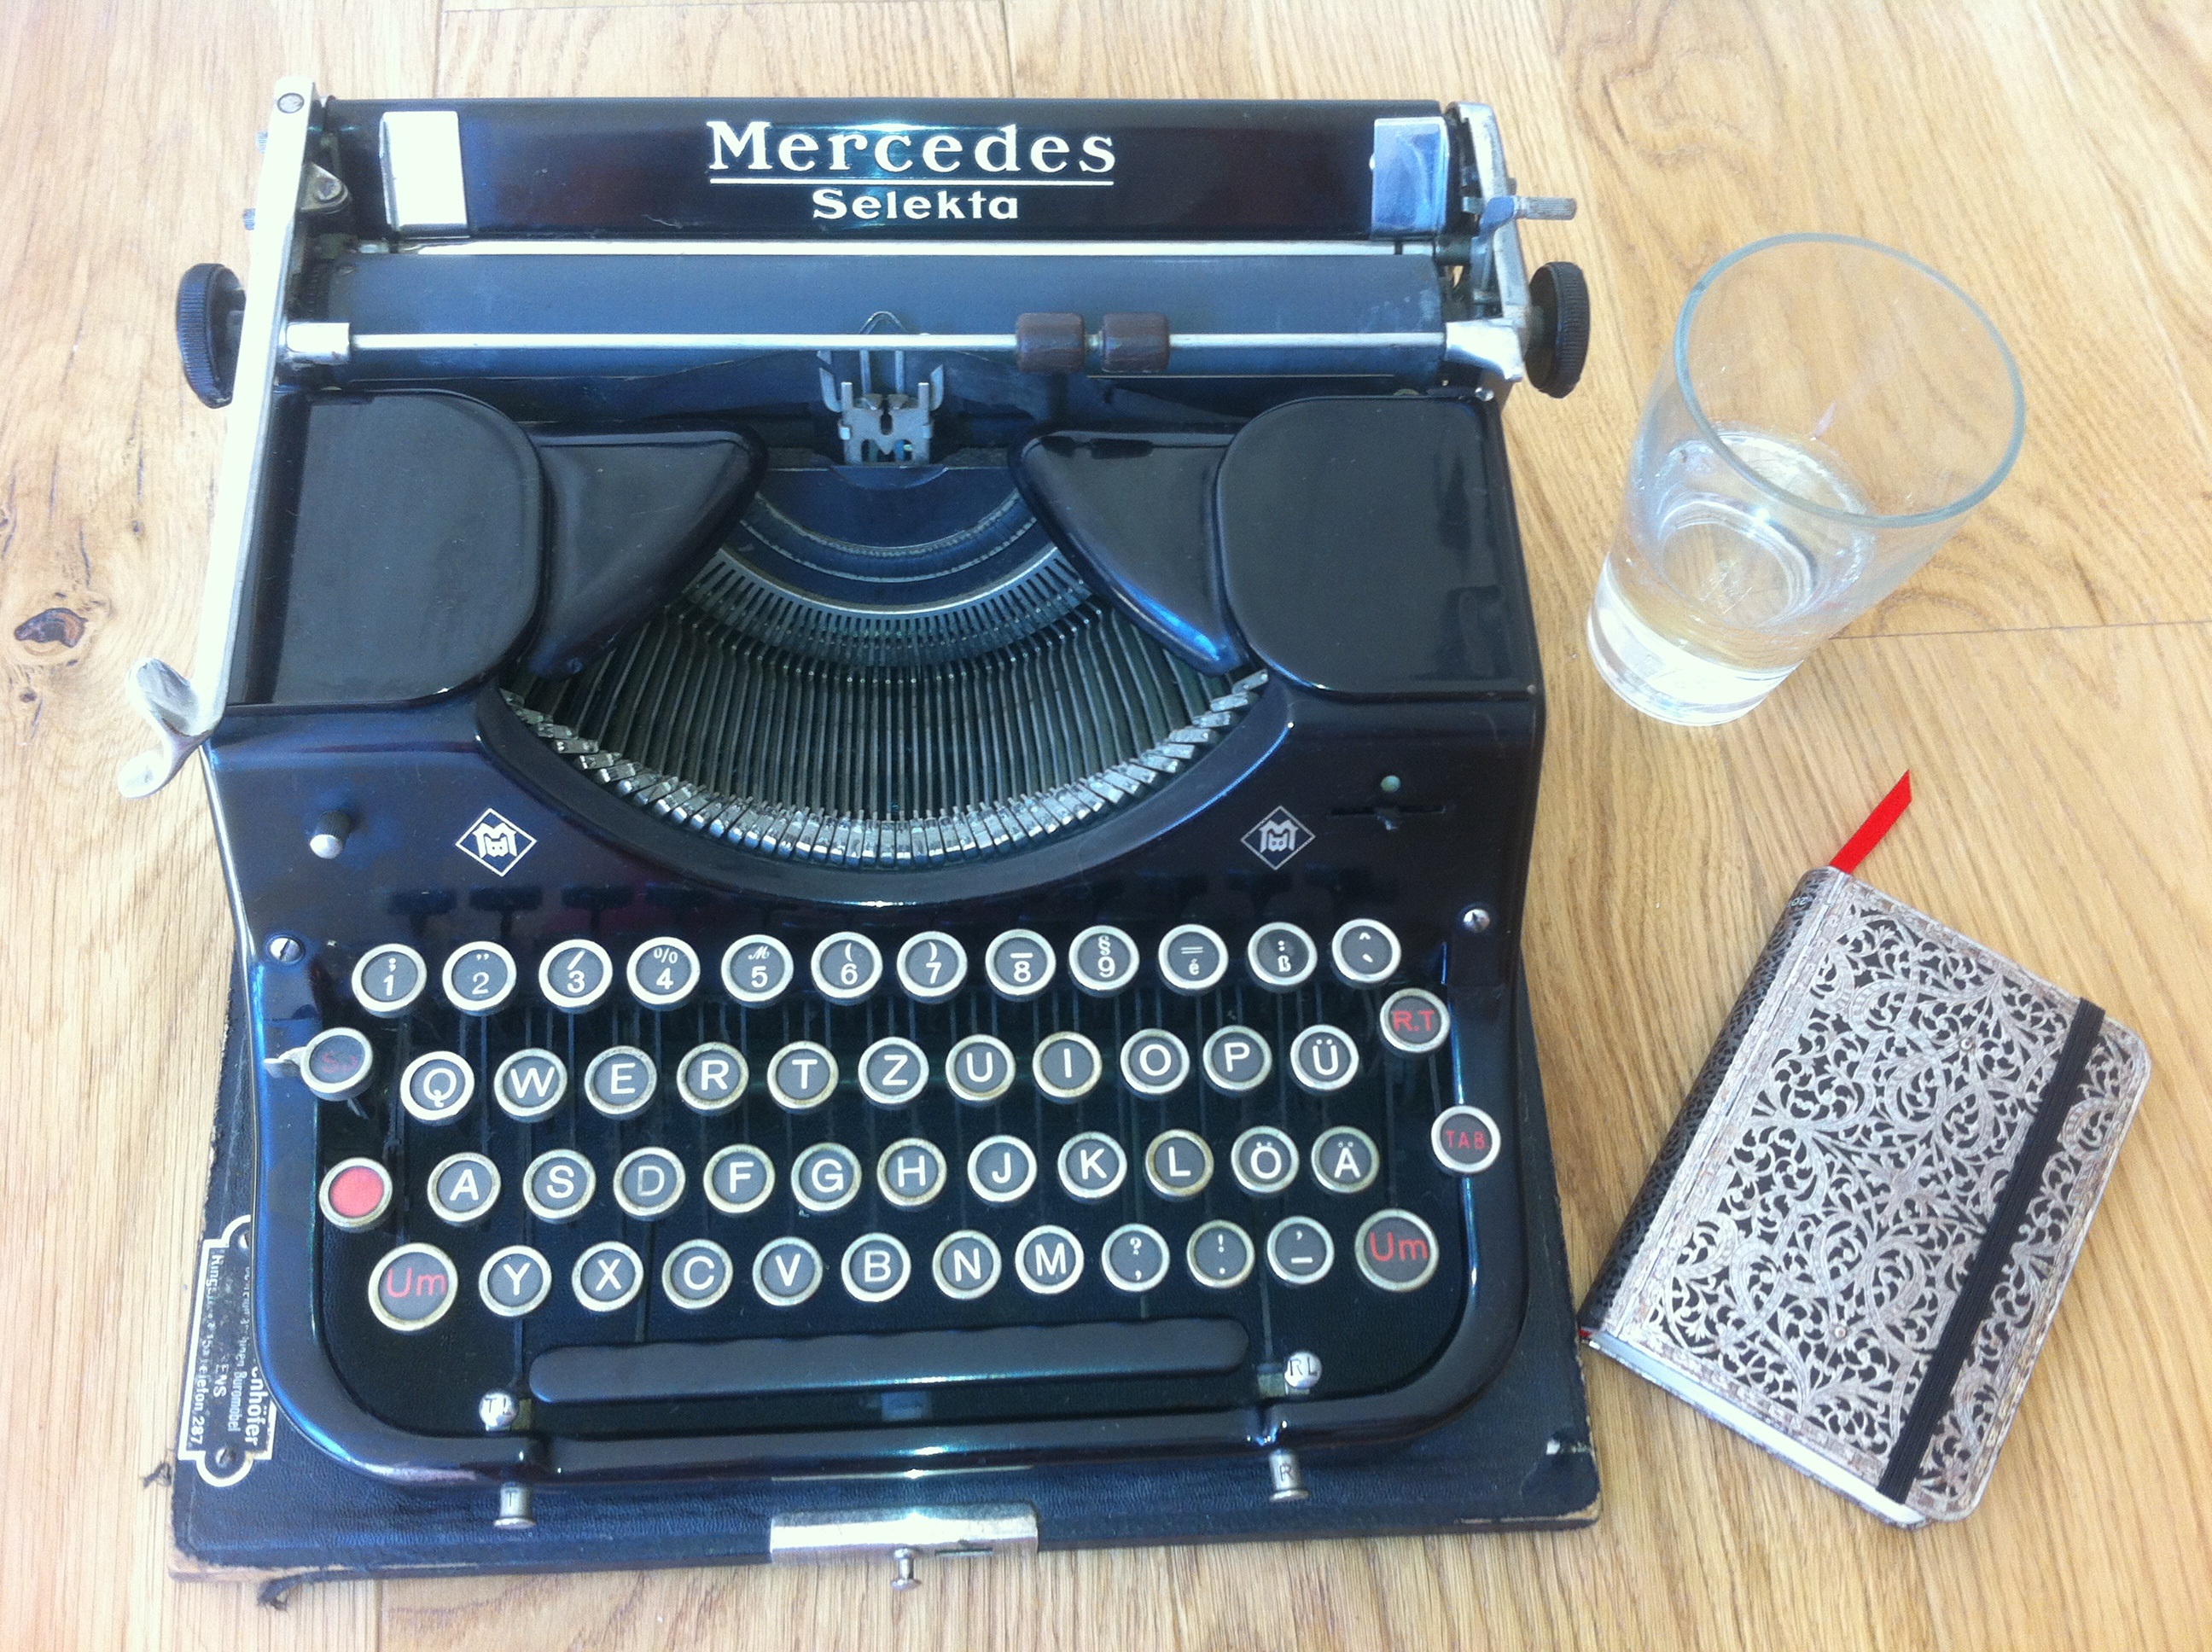
desk, typewriter, meeting, office, business, blogging, leave, blog, workplace, office supplies, schreiber, office equipment